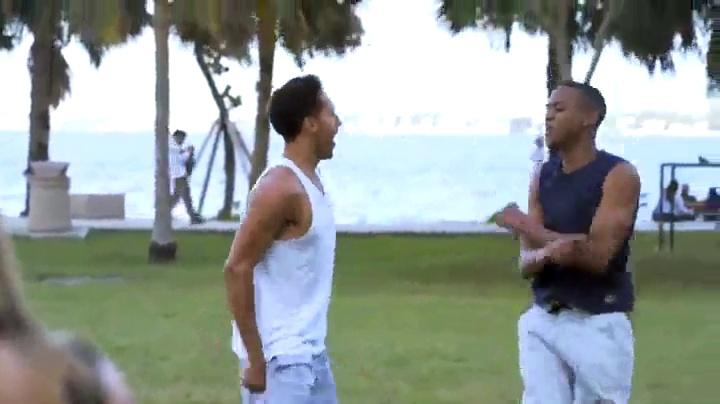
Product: Wicked Big Sports Washer Toss-Supersized Washer Toss Portable Outdoor Sport Tailgate Backyard Beach Game
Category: Sports & Outdoors | Sports & Fitness | Leisure Sports & Game Room | Outdoor Games & Activities
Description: Wicked Big Sports Washer Toss is a supersized version of classic washer toss.
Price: $26.19
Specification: ProductDimensions:13.4x3x15inches|ItemWeight:6.36pounds|ShippingWeight:6.36pounds(Viewshippingratesandpolicies)|ASIN:B07MT7QVB8|Itemmodelnumber:B07MT7QVB8|Manufacturerrecommendedage:14months-8years